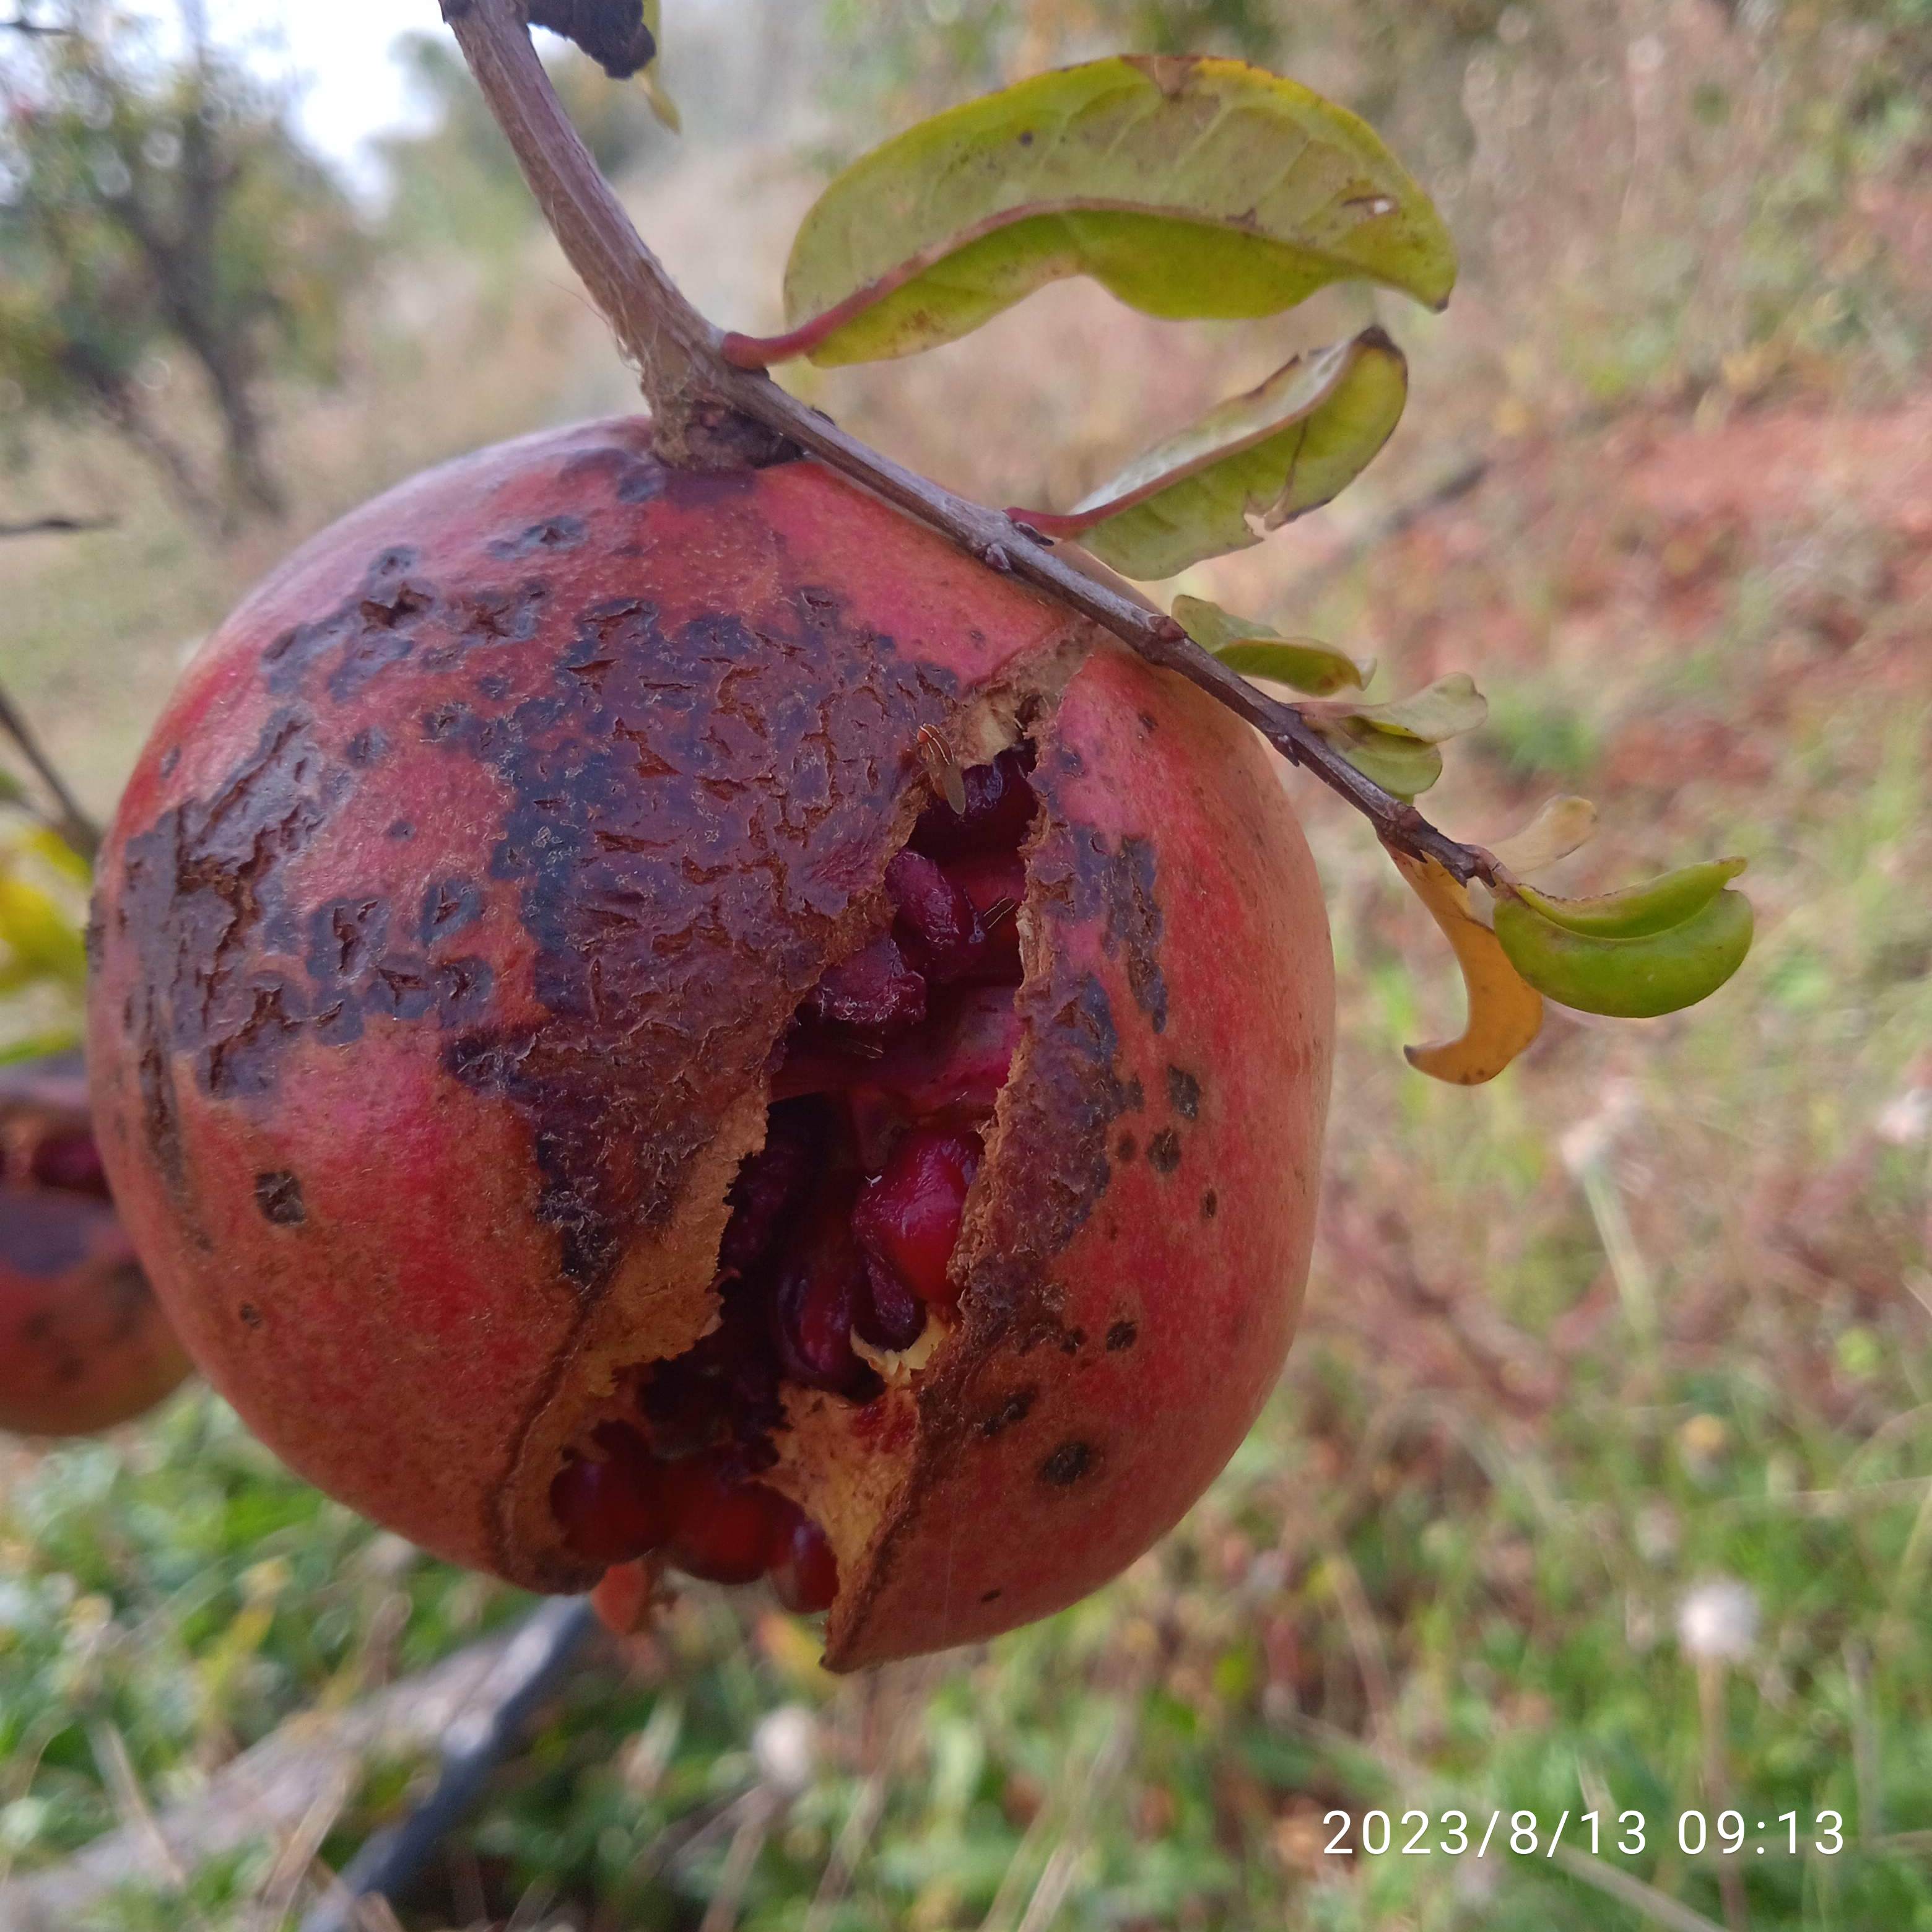
Label: Bacterial_Blight